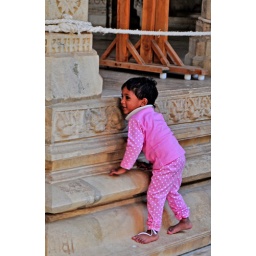
Day 8 Road to JodhpurJain Temple little girl in pink